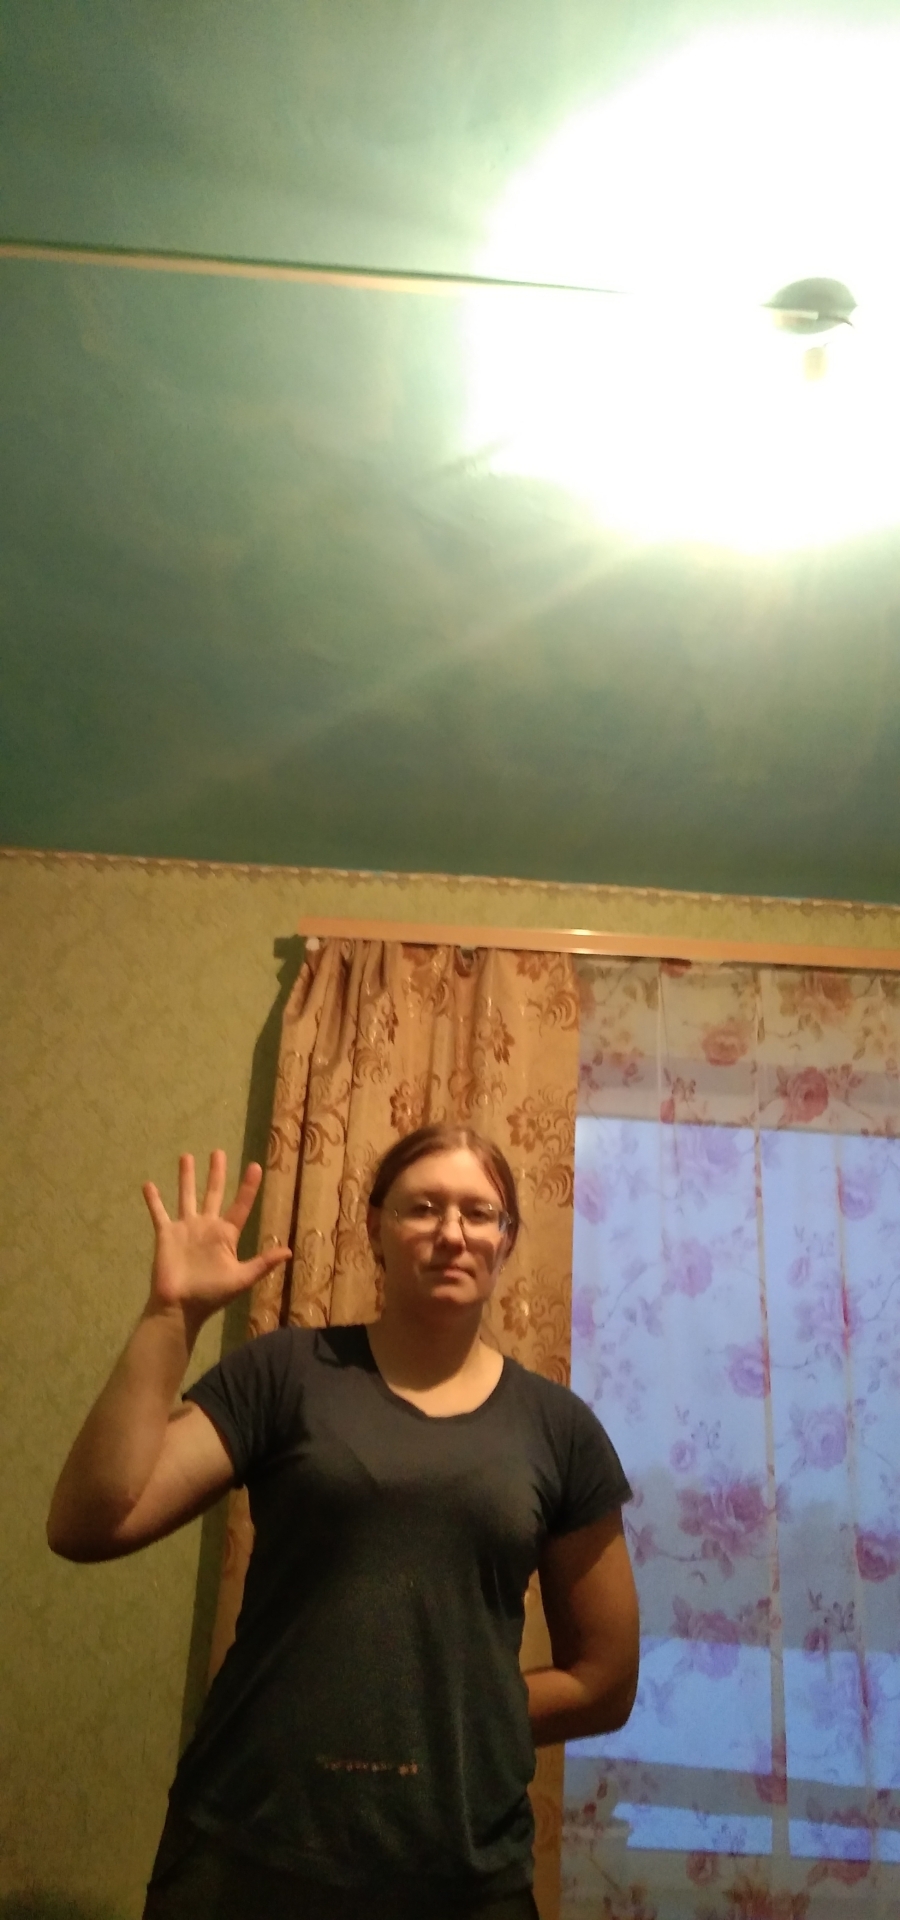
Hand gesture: palm